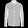
Label: Shirt